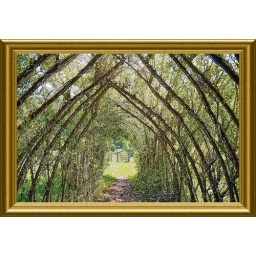
Wrapped plastic effect giving the tree lined arch near Tintern Station an Impressionistic feel.